Maiko Zulu

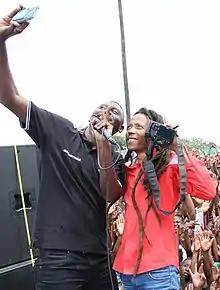
Maiko Zulu with B'Flow in 2017

Maiko is credited for promoting human rights in Zambia. He received an award for this work from the International Labour Organization. He speaks on behalf of the poor, especially children. He is also an outspoken critic of politicians. He recently took part in a protest against the Zambian ruling political parts' continued harassment of Journalists. He has also raised money and donated basic necessity goods to prisons